Kremlin stars

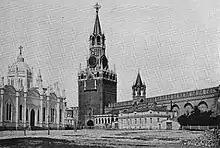
The double eagle at the Spasskaya in 1902.

Double-headed eagles were the state symbols of both the former Imperial and of present-day Russia, and since the beginning of the 17th century they had been present on the tops of the tents of the four Kremlin towers. Approximately once a century, with the change in the image of the state emblem, the gilded eagles on the towers were changed. The oldest tower was the eagle of the Trinity Tower in 1870, was demolished and replaced with the Spasskaya, in 1912.